Grosvenor Rowing Club

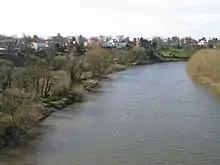
View of the Dee from the famous Grosvenor Bridge in Chester, looking down-river towards Curzon Park. Taken in Spring at high tide

Grosvenor is named in honour of the Grosvenor family, who own the land on which the club was built. The club names its eights (8+) after members of the family. Founded in 1869, the club was established to enable the less fortunate residents of Chester to take up the sport of rowing. The club's crest states "Virtus non stemma" which translates to "Valor, not garland" or "Virtue, not pedigree" derived from the motto of the Duke of Westminster's Eaton Hall home (hist. Earl Grosvenor) which is their surname, which is further up the Dee. The motto also sums up the open membership of the club since its inauguration; originally contrasting to the closed membership of Royal Chester Rowing Club which was traditionally limited to alumni of the independent King's School, Chester. Today, the rivalry between the two clubs is sporting rather than social, as both clubs have completely open membership policies.